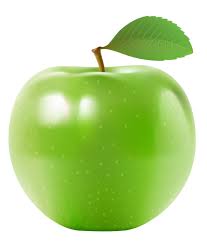
Label: Apple